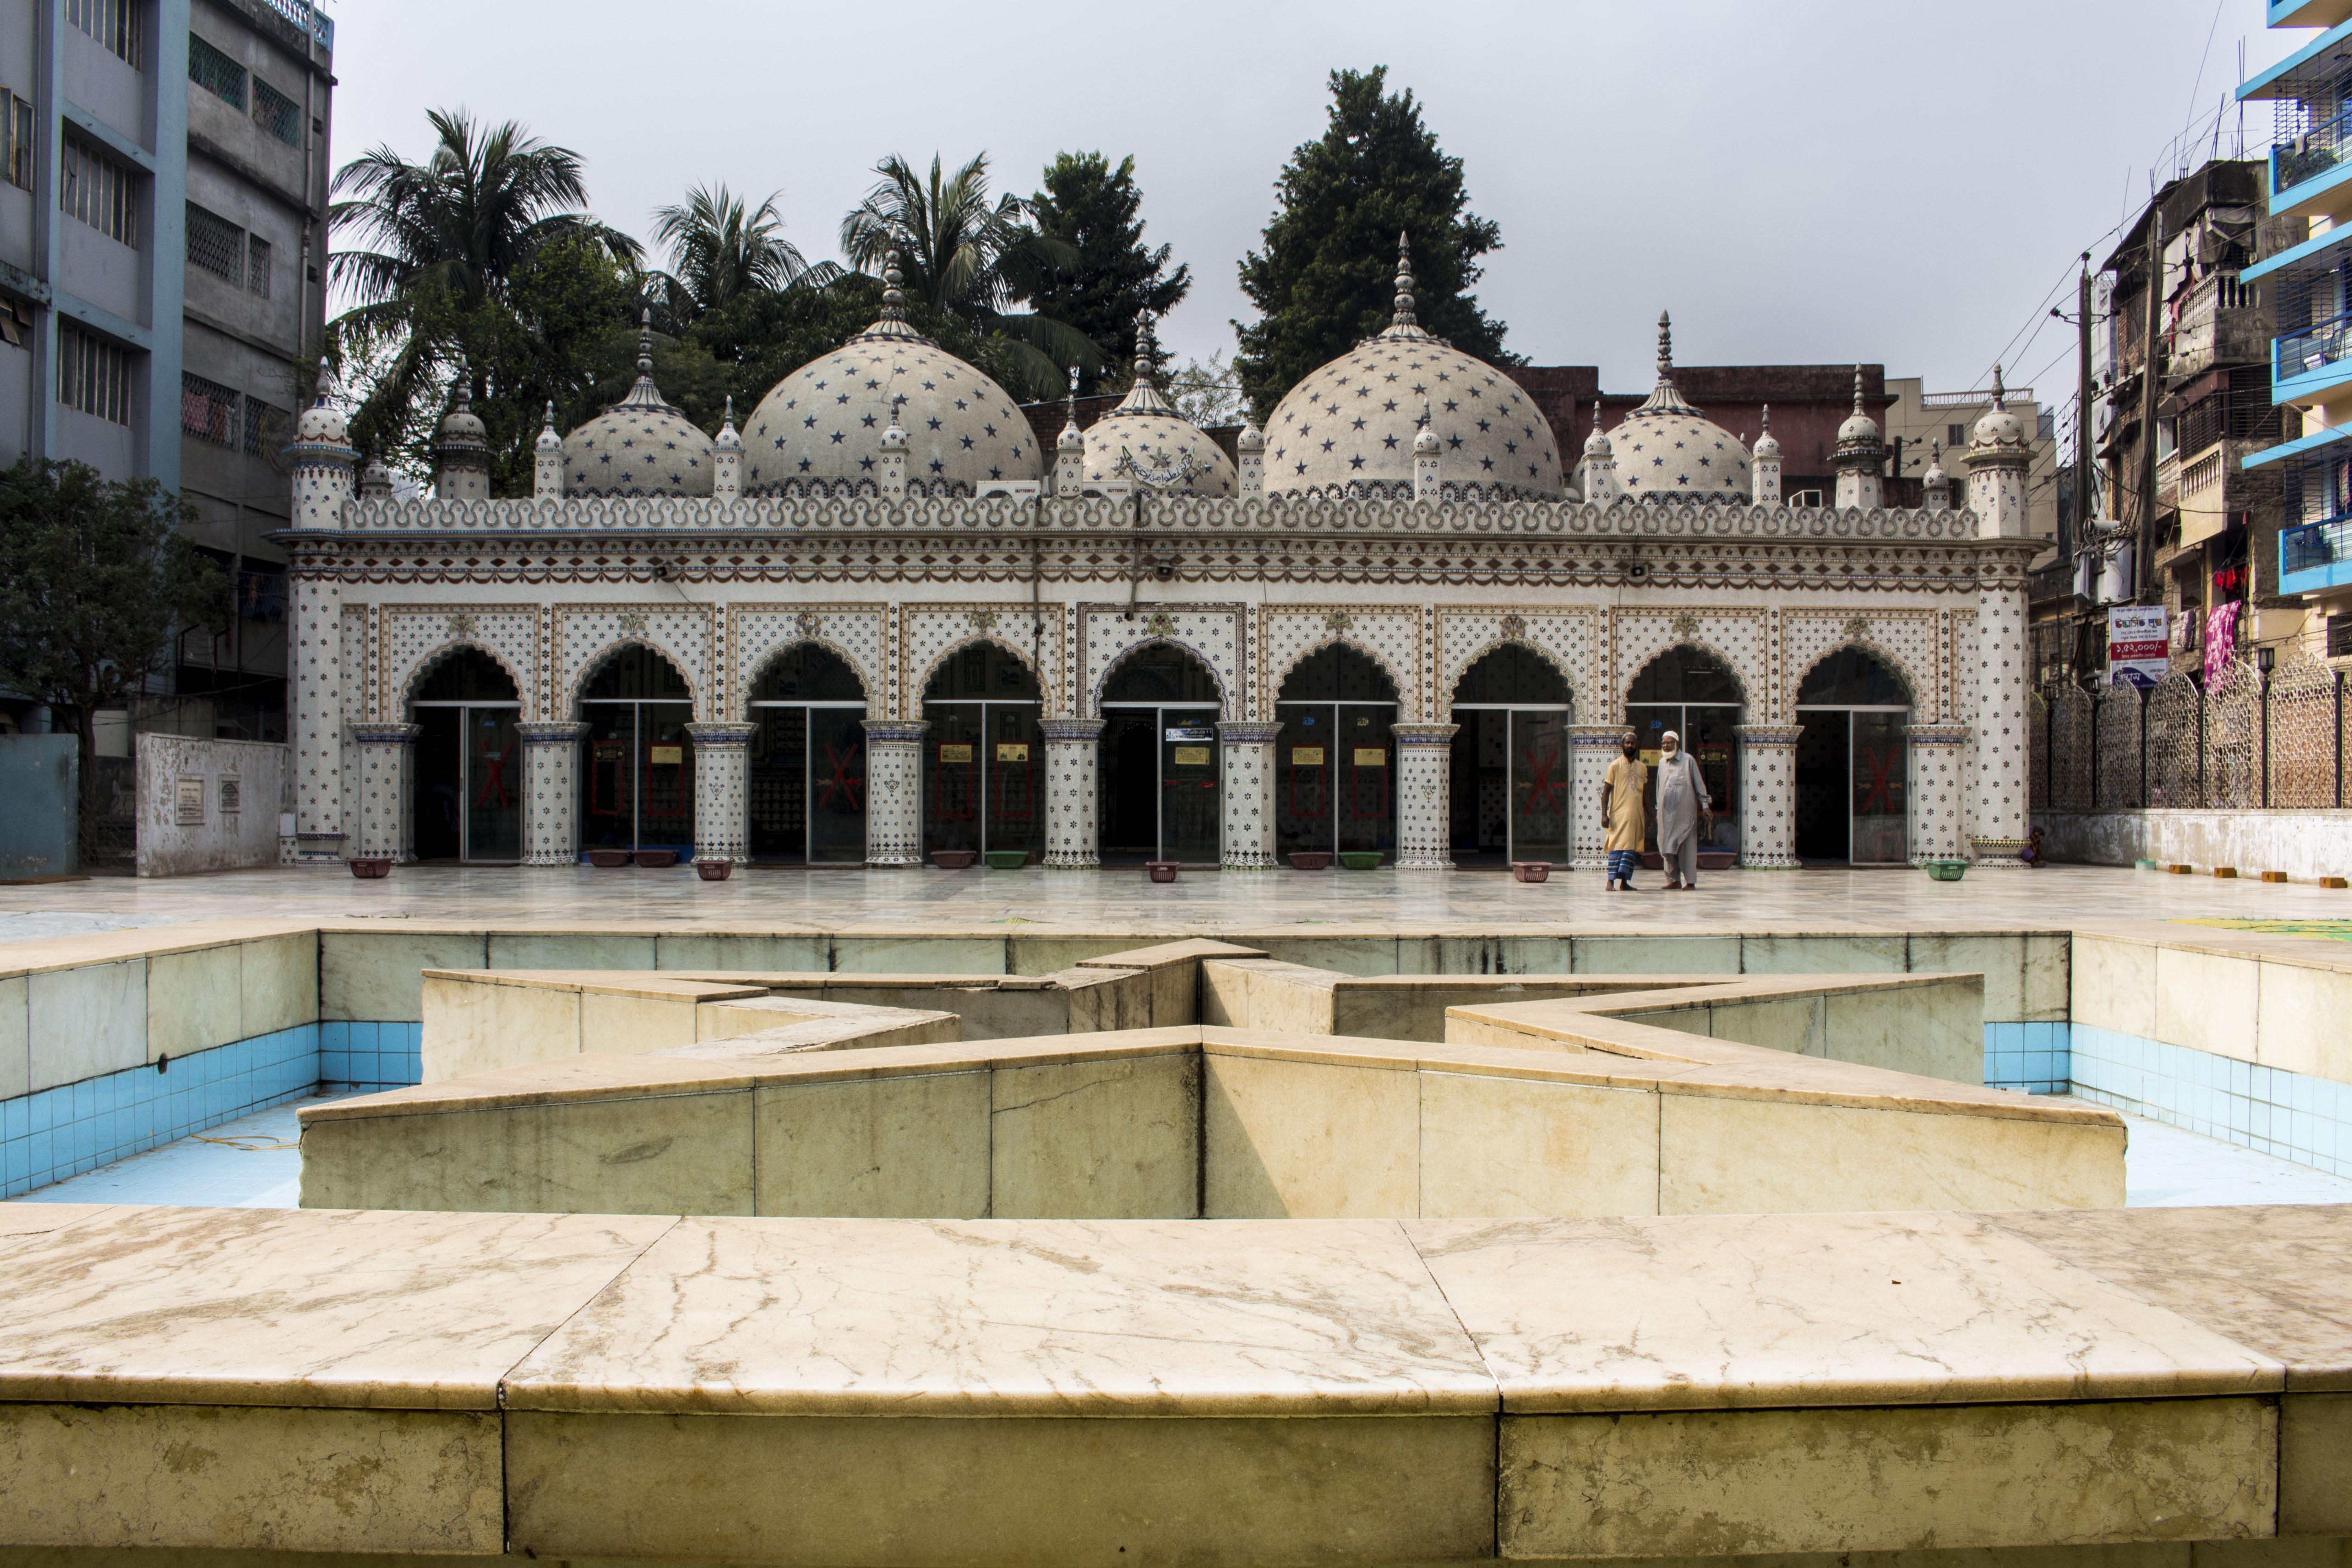
architecture, star, building, palace, plaza, religion, landmark, facade, praying, courtyard, mosque, islam, town square, tourist attraction, tara, bangladesh, ancient history, thermae, dhaka